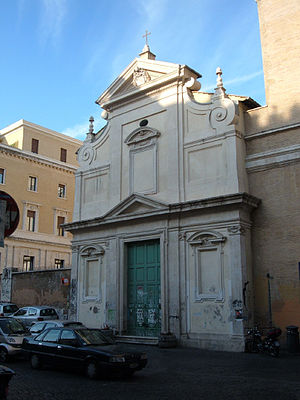
Pave Callistus 1. / Pave
Kirken San Callisto i Trastevere i Rom, hvor Callistus angivelig blev smidt i en brønd, der stadig befinder sig i bygningen.[4]
Pave Callistus 1. – alternativt Calixtus 1. – var pave i fem år fra 217 til sin død i 222; begravet 14. oktober 222. Han var af romersk æt og opvokset i Trastevere. Hans far hed Domitius og tilhørte slægten gens Domitia.